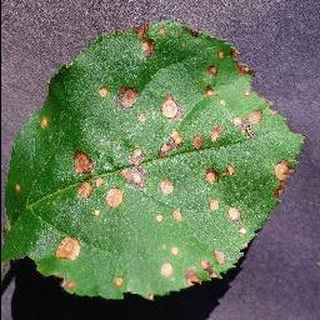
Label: apple_black_rot